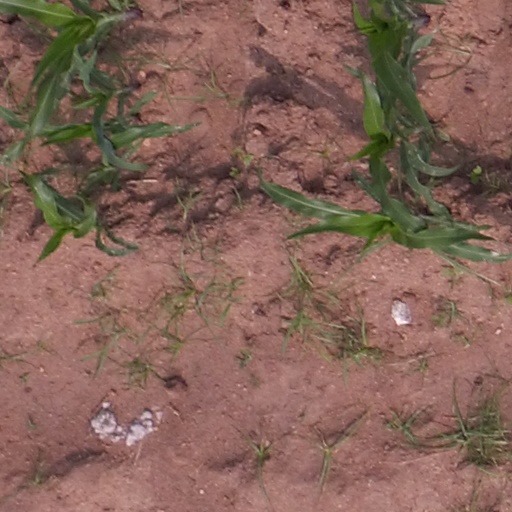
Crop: maize; corn